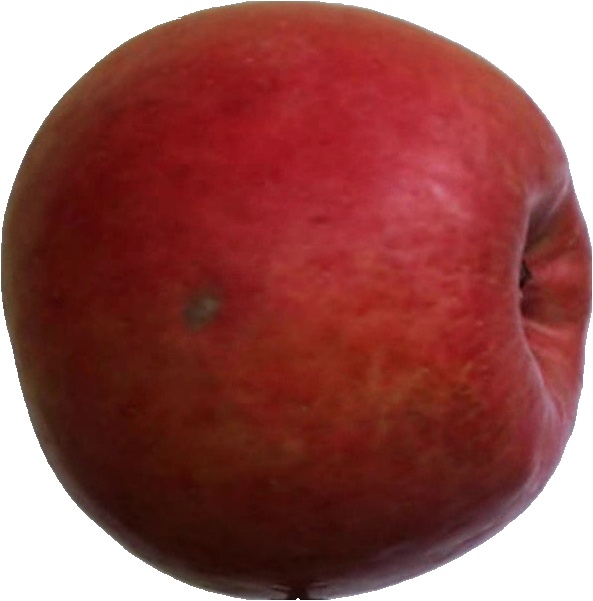
Label: apple_crimson_snow_1